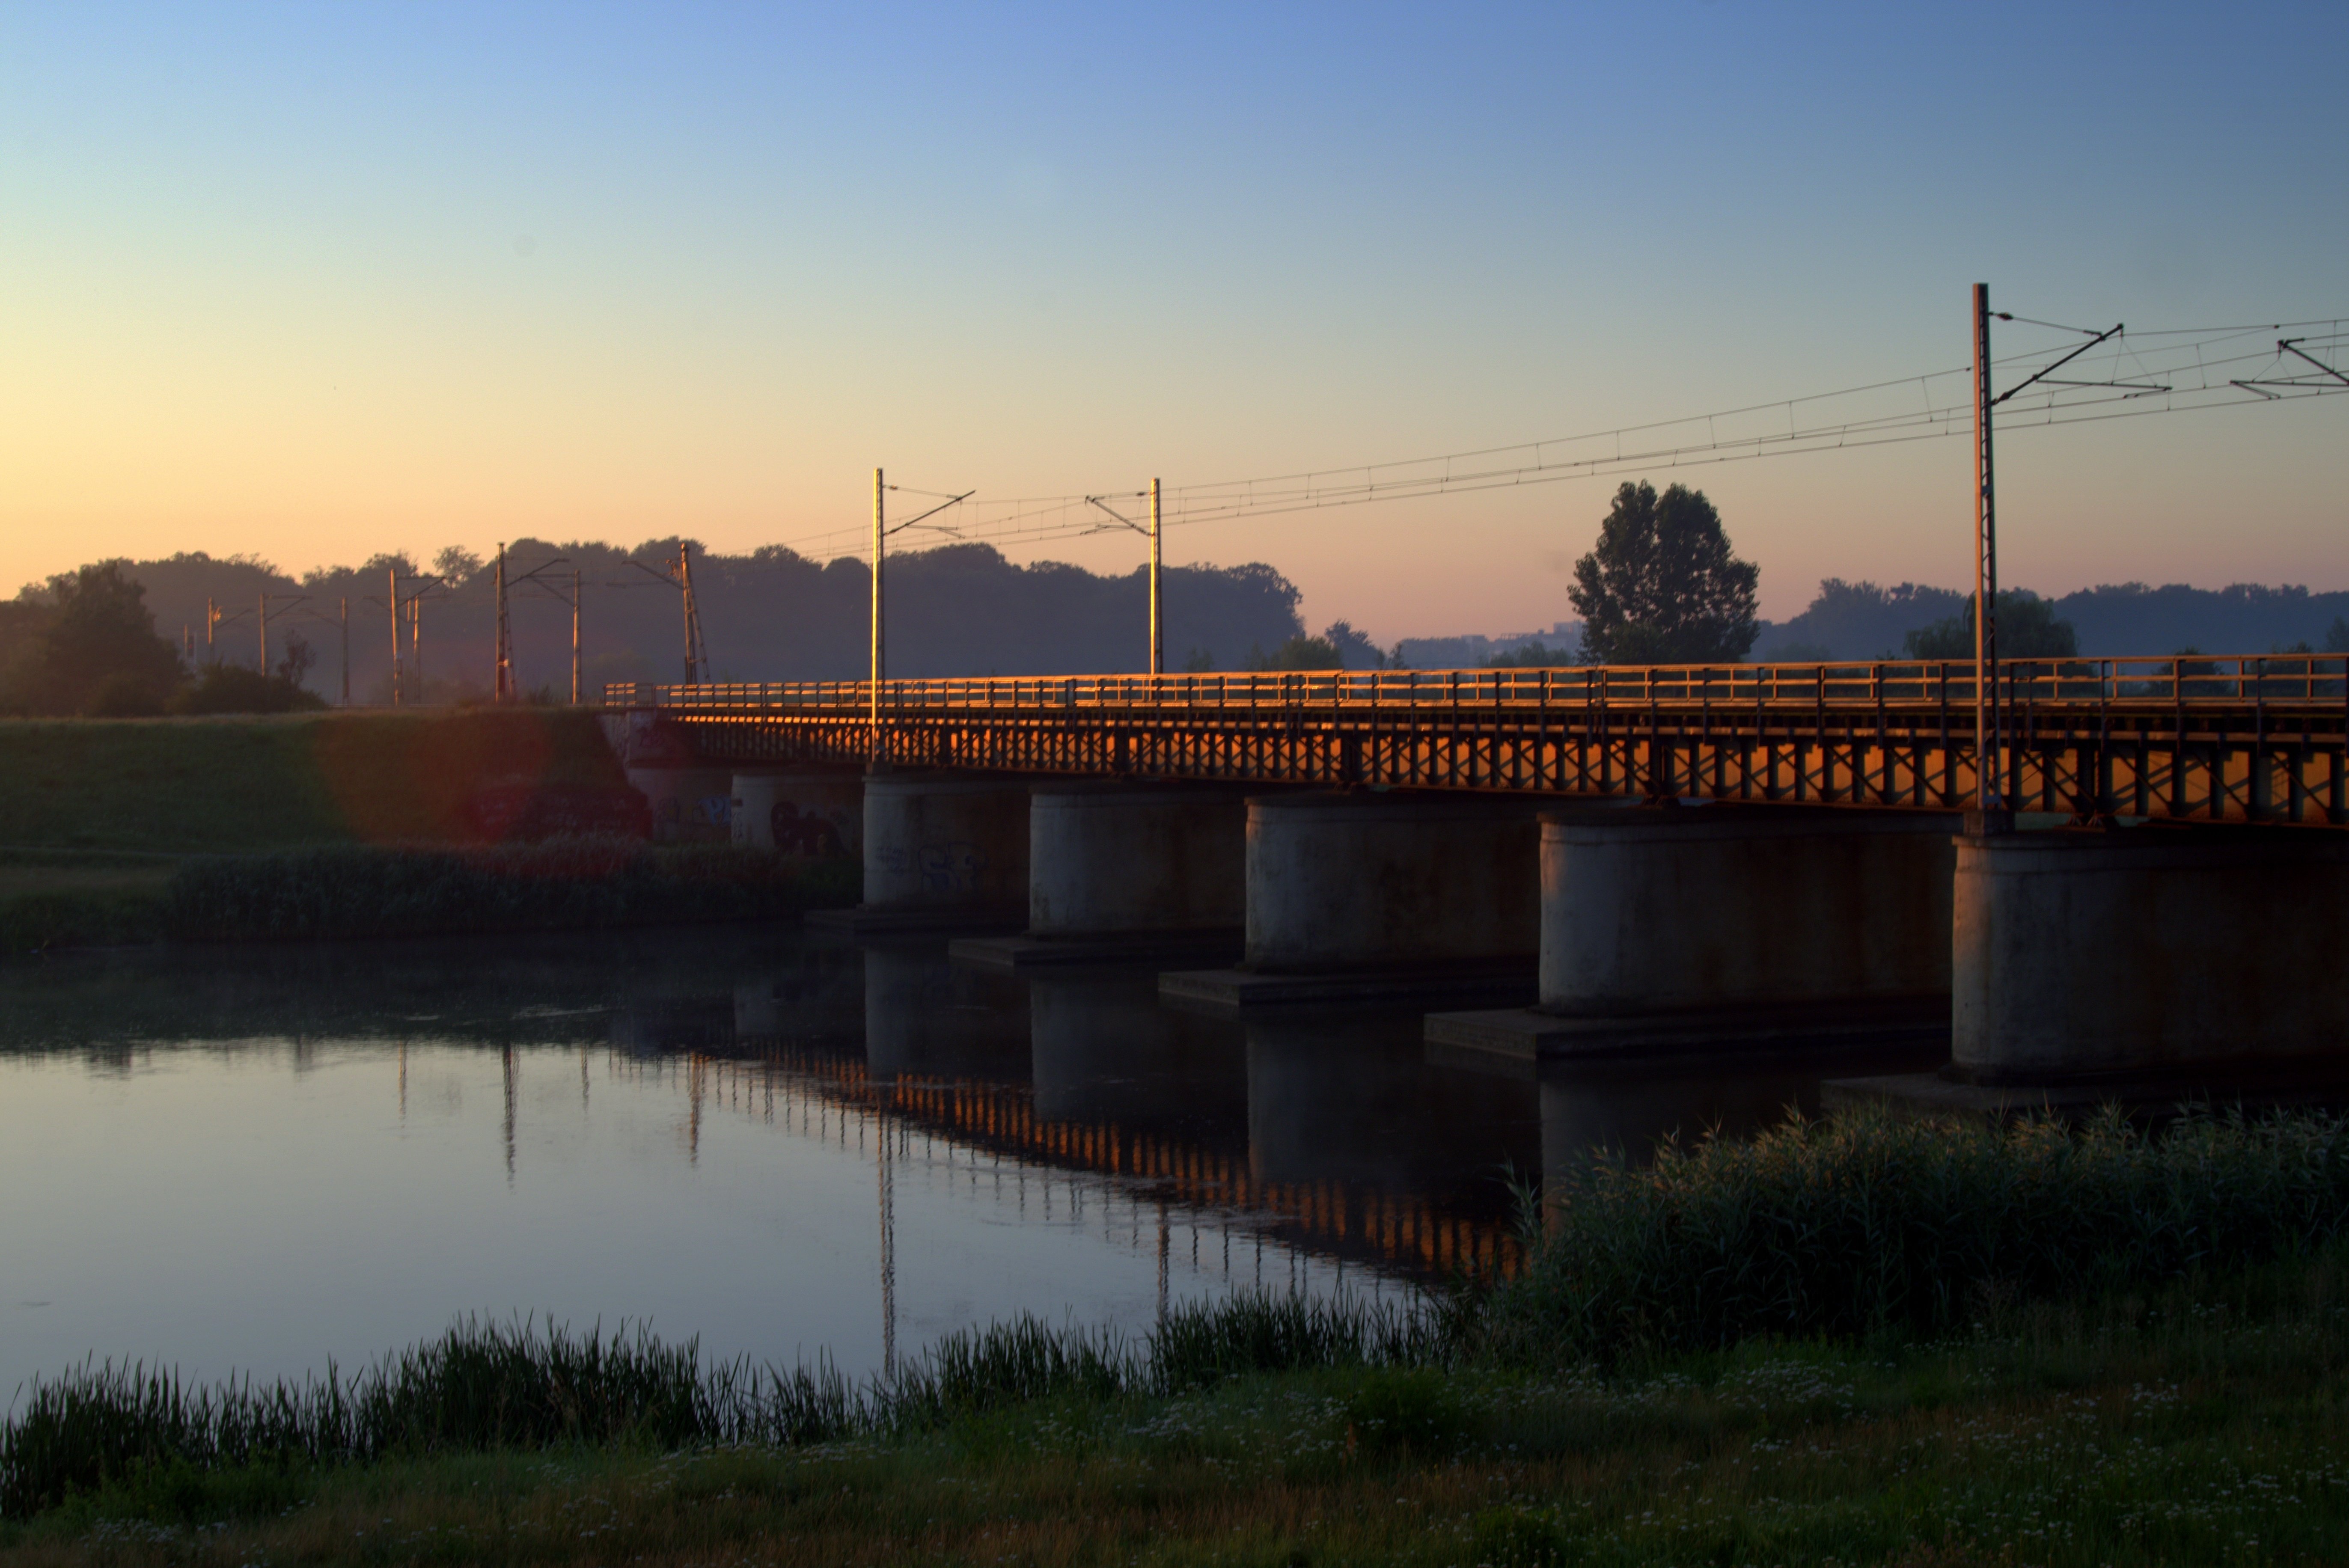
architecture, railway, sunrise, sunset, bridge, morning, dawn, river, dusk, transport, evening, reflection, reservoir, way, channel, relief, the viaduct, railway line, opole, nonbuilding structure